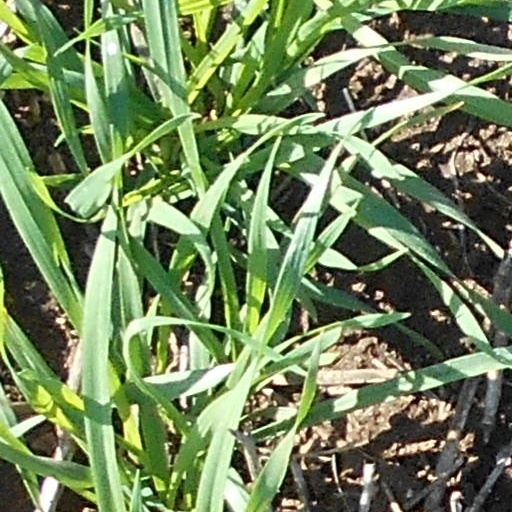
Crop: wheat